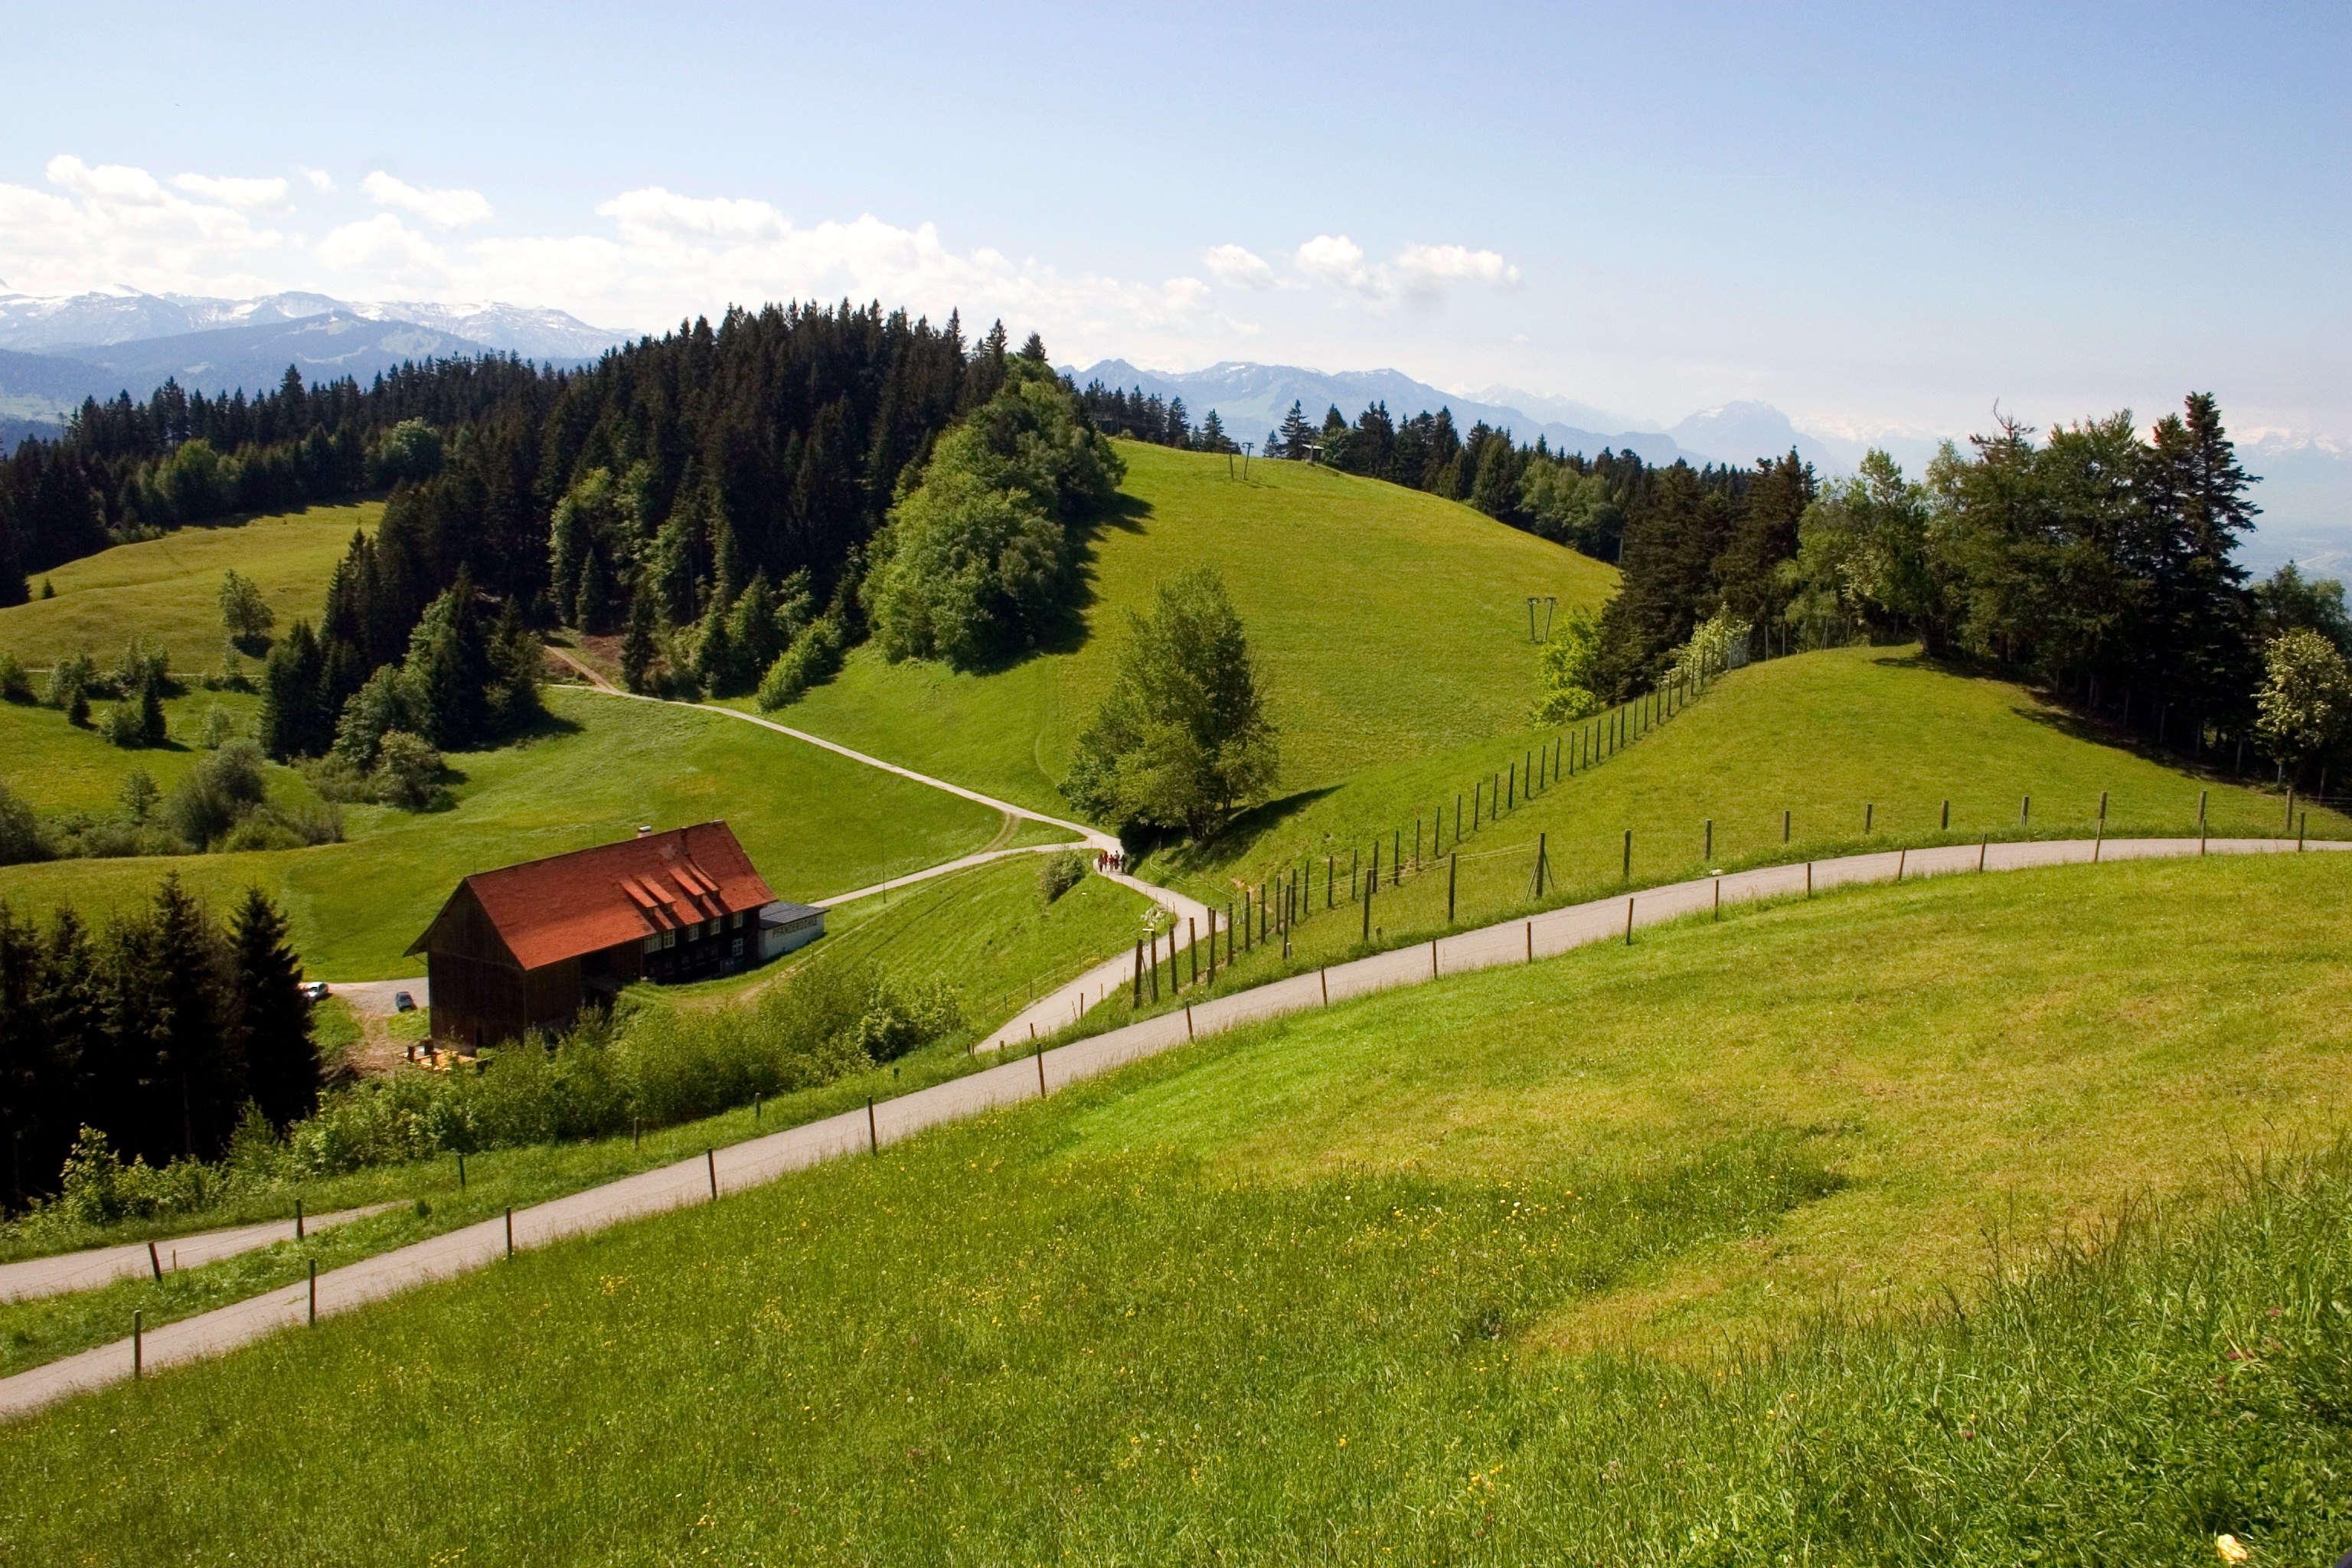
landscape, grass, mountain, field, farm, lawn, meadow, hill, lake, valley, mountain range, pasture, reservoir, ridge, plain, mountains, alps, grassland, plateau, vorarlberg, habitat, ecosystem, rural area, bregenz, mountainous landforms